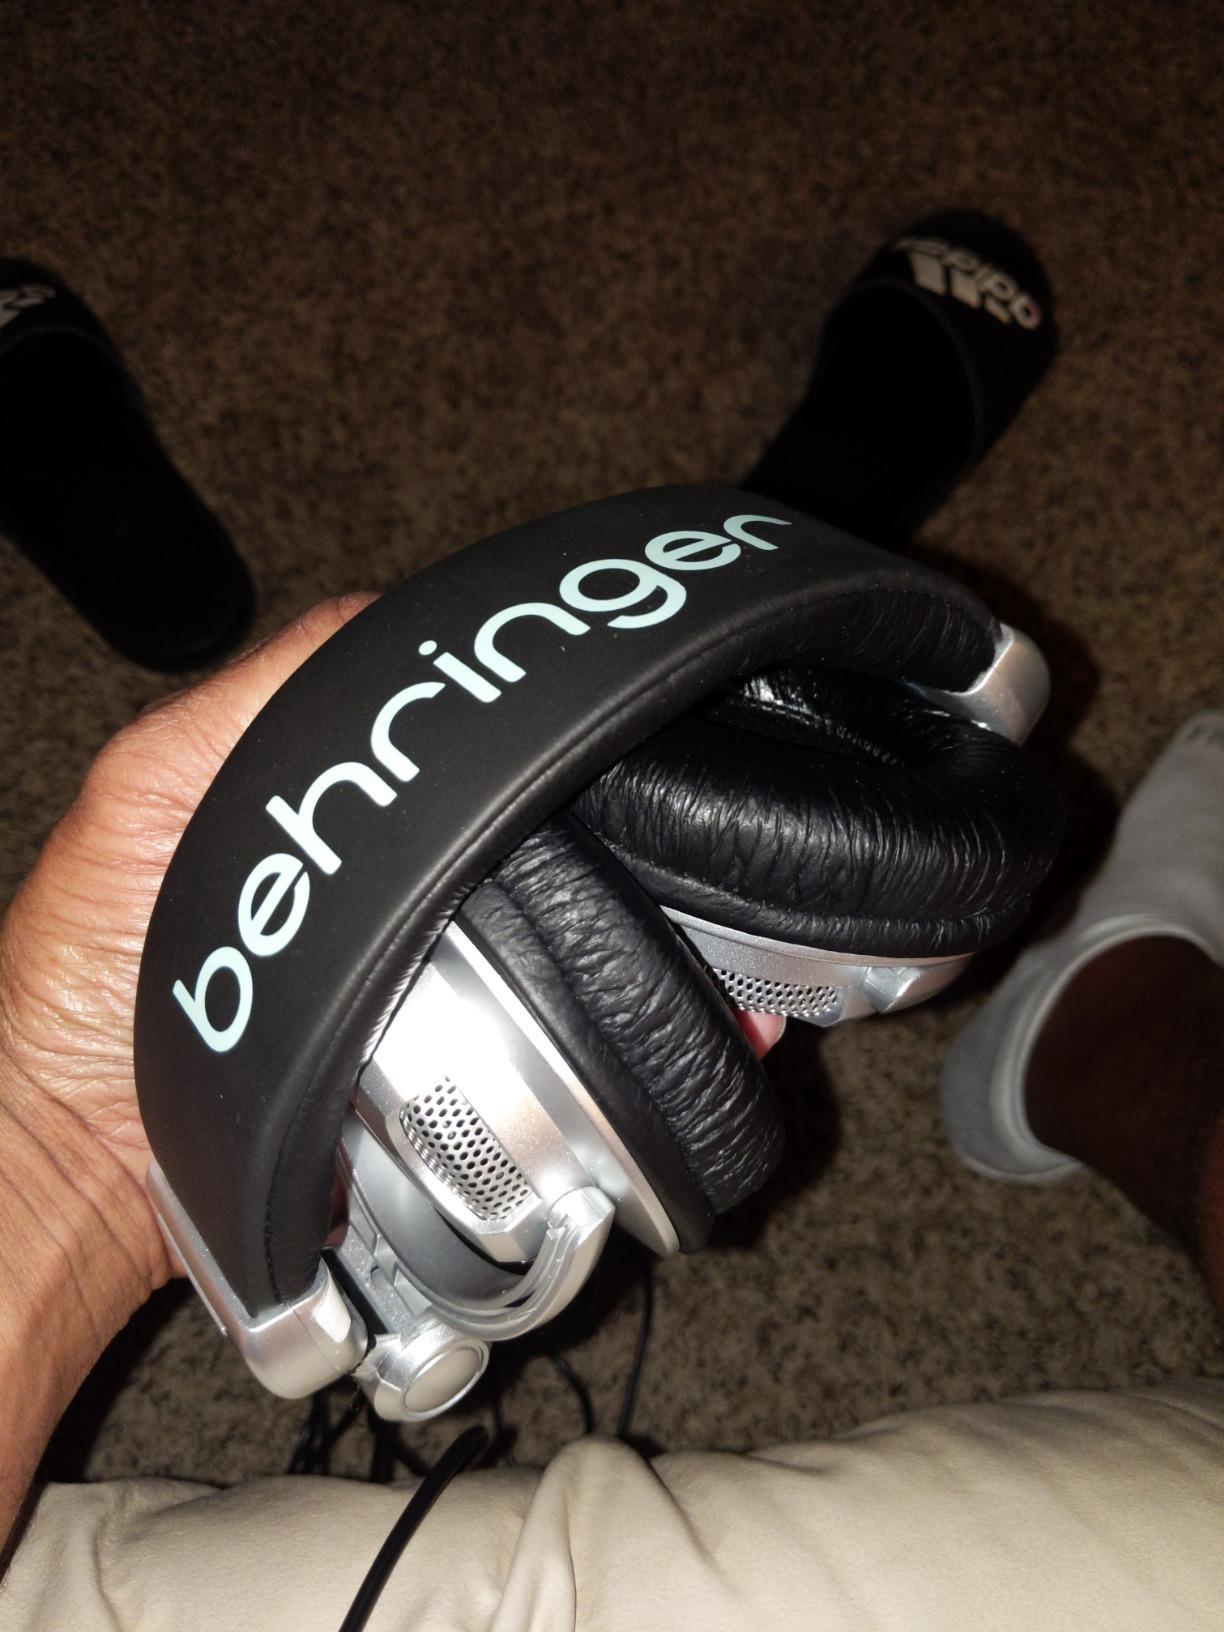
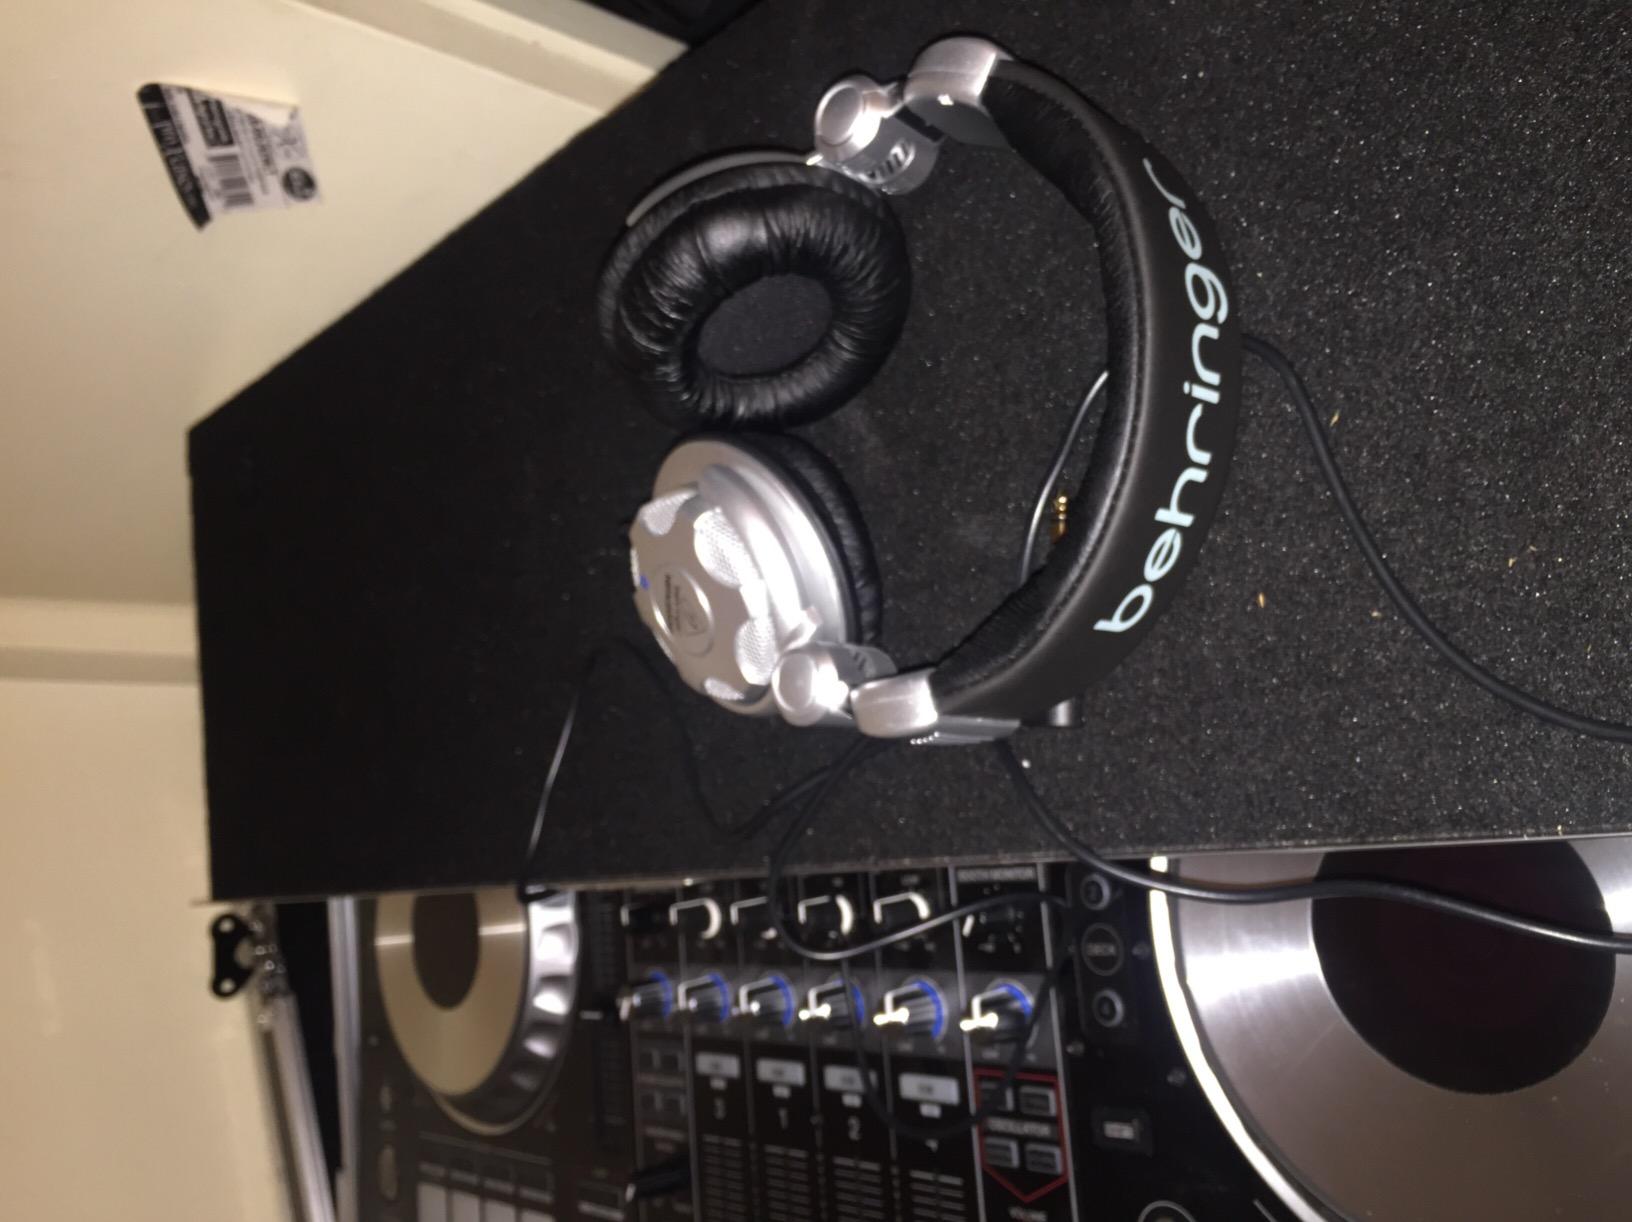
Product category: headphones
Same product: yes